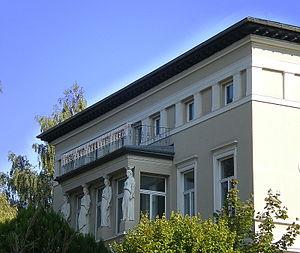
Gera est une ville allemande de Thuringe. Célèbre pour ses draps dès le Moyen Âge, Gera a été un centre important de l'industrie textile au XIXᵉ siècle. Capitale de la principauté de Reuss à partir de 1848, ville industrielle importante de la RDA, Gera peine à se reconvertir et a perdu 20 % de sa population depuis 1990.